Kjell Hjertsson

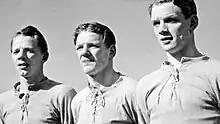
The Hjertsson brothers 1944, from left: Arne, Kjell and Sven

Kjell Hjertsson (1 August 1922 – 8 February 2013) was a Swedish footballer who played his career at Malmö FF and Råå IF as a midfielder.